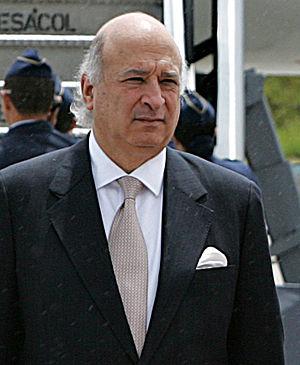
Sabas Pretelt de la Vega est un économiste et homme d'affaires colombien et, en 2006, l'ambassadeur colombien auprès de l'Italie et en même temps ambassadeur en Grèce, Saint-Marin, Malte et Chypre tout en étant le représentant permanent auprès des organisations des Nations unies basées à Rome telle que l'Organisation des Nations unies pour l’alimentation et l’agriculture. De 2003 à 2006, il était ministre de l'Intérieur et de la Justice de la Colombie.